Botafogo Futebol Clube (SP)

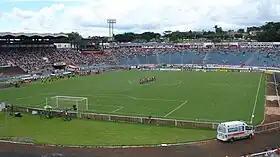
Estádio Santa Cruz, owned by Botafogo de Ribeirão Preto, a major stadium of Brazil

In the year 1977, Botafogo won the São Paulo City Cup (first stage of the São Paulo State Championship), playing the final against São Paulo Futebol Clube, and beating the opponent team after normal time and overtime. The game ended 0-0 giving the title to Botafogo, as the club have done better a campaign in the competition.